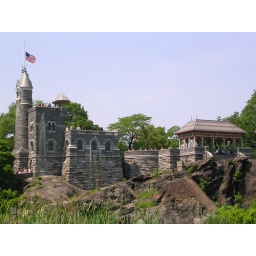
This was my view as I laid in the grass reading a book on Sunday morning